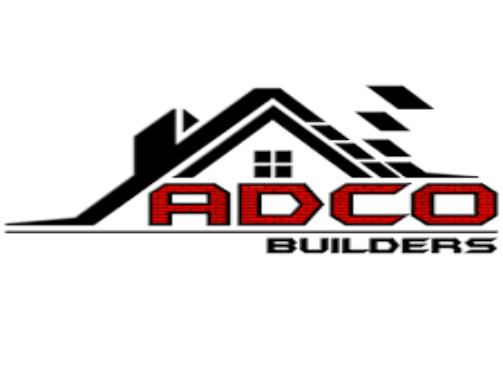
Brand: ADCO
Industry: Necessities